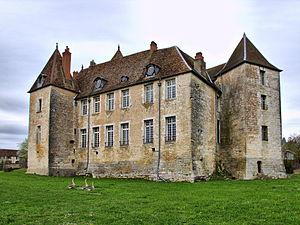
Inscrit aux monuments historiques sous le numéro PA00102189
Gy est une commune française située dans le département de la Haute-Saône, en région Bourgogne-Franche-Comté.
La communauté de communes des monts de Gy est un EPCI à fiscalité propre créé fin 1999 situé au sud-ouest du département de la Haute-Saône en région Bourgogne-Franche-Comté.
Cet article liste les châteaux de la Haute-Saône.
La liste des sites classés de la Haute-Saône présente les sites naturels classés du département de la Haute-Saône.